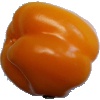
Label: Pepper Yellow 1